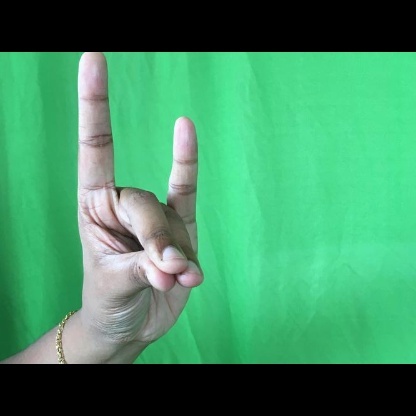
Mudra: Simhamukham